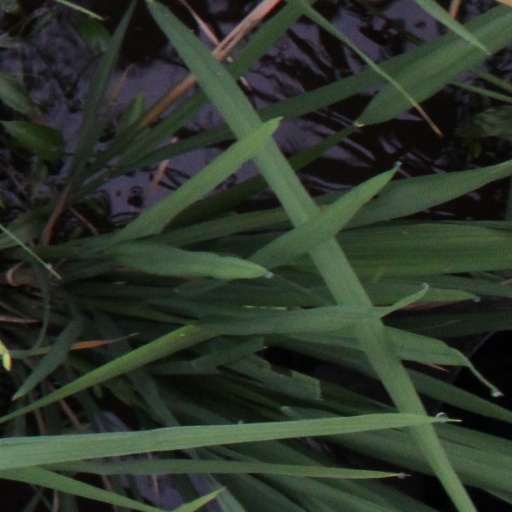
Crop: rice